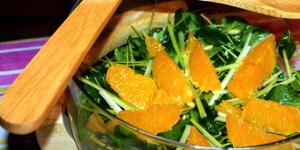
ensalada de berros con nuez y tocino